Lagonda

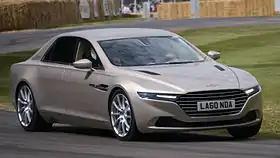
2015 Lagonda Taraf

Aston Martin said on 1 September 2008, as reported by "Automotive News Europe", that it would relaunch its Lagonda brand to help it expand into new markets such as luxury saloons and celebrate Lagonda's centennial anniversary in 2009.